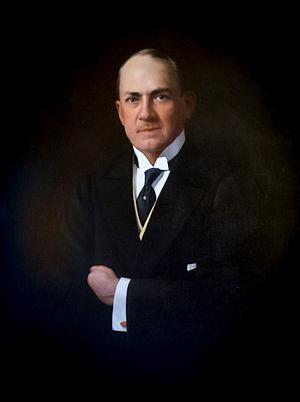
Robert Livingston Beeckman est un politicien américain et le 52ᵉ Gouverneur du Rhode Island. Il fut également un joueur de tennis dans les années 1880.
Voici la liste des gouverneurs de la colonie puis de l'État du Rhode Island.